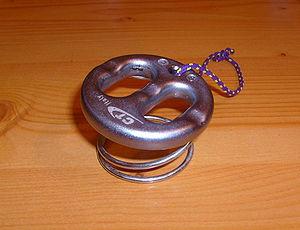
Plaquette Sticht.
En alpinisme, en escalade, en spéléologie ou en canyonisme, un système d'assurage, ou dispositif d'assurage, est un élément mécanique simple ou composé permettant de freiner la descente d'un compagnon de cordée, voire de la stopper. Il peut aussi permettre sa propre descente en autonomie ou secondée par un contre-assureur.